Arvid Järnefelt

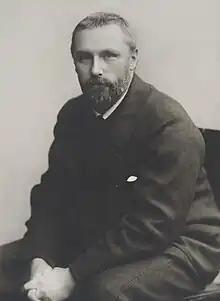

Arvid Järnefelt (November 16, 1861December 27, 1932) was a Finnish judge and writer born in Pulkovo, Russian Empire.